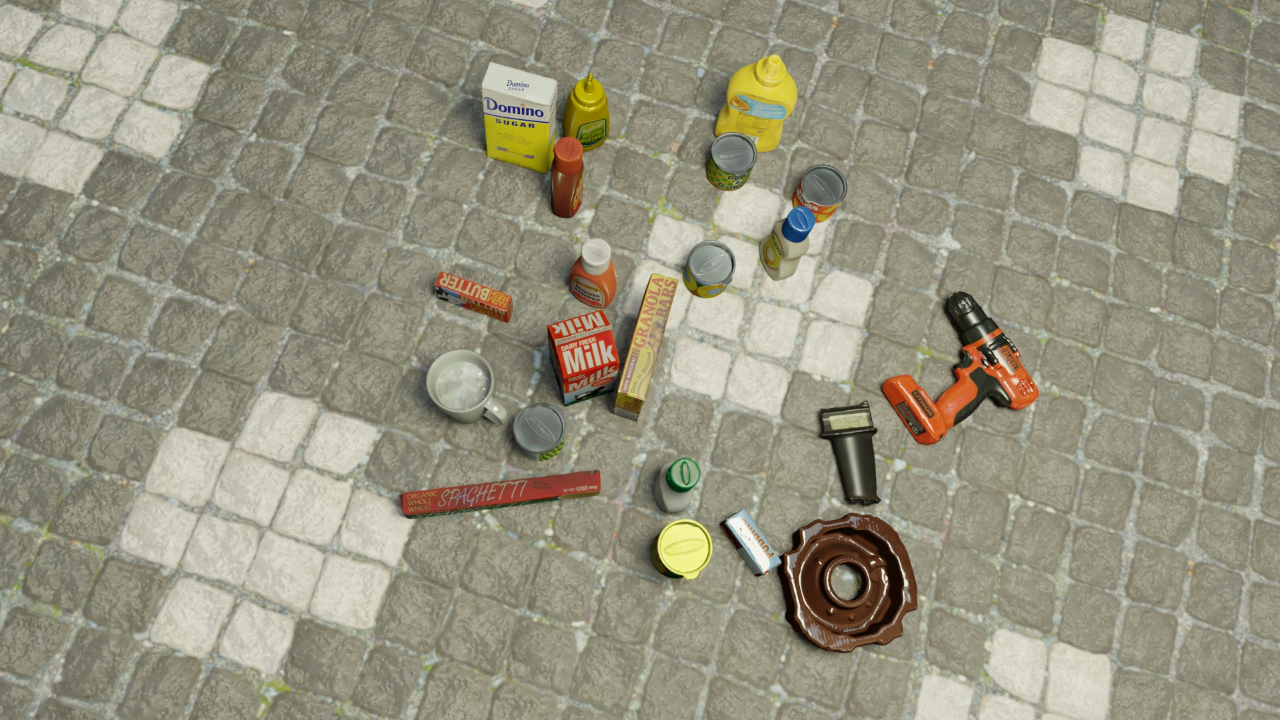
Question:
What are the five normalized (x, y) points between 0 and 1 in the image that outline the grasp plane for the bottle of creamy ranch dressing? Your answer should be as Grasp center: [], Left finger base: [], Right finger base: [], Left finger tip: [], Right finger tip: [].
Answer: Grasp center: [0.5375, 0.654167], Left finger base: [0.510156, 0.694444], Right finger base: [0.564063, 0.616667], Left finger tip: [0.504687, 0.706944], Right finger tip: [0.557031, 0.630556]